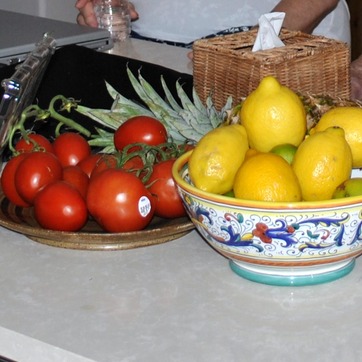
Material: ceramic